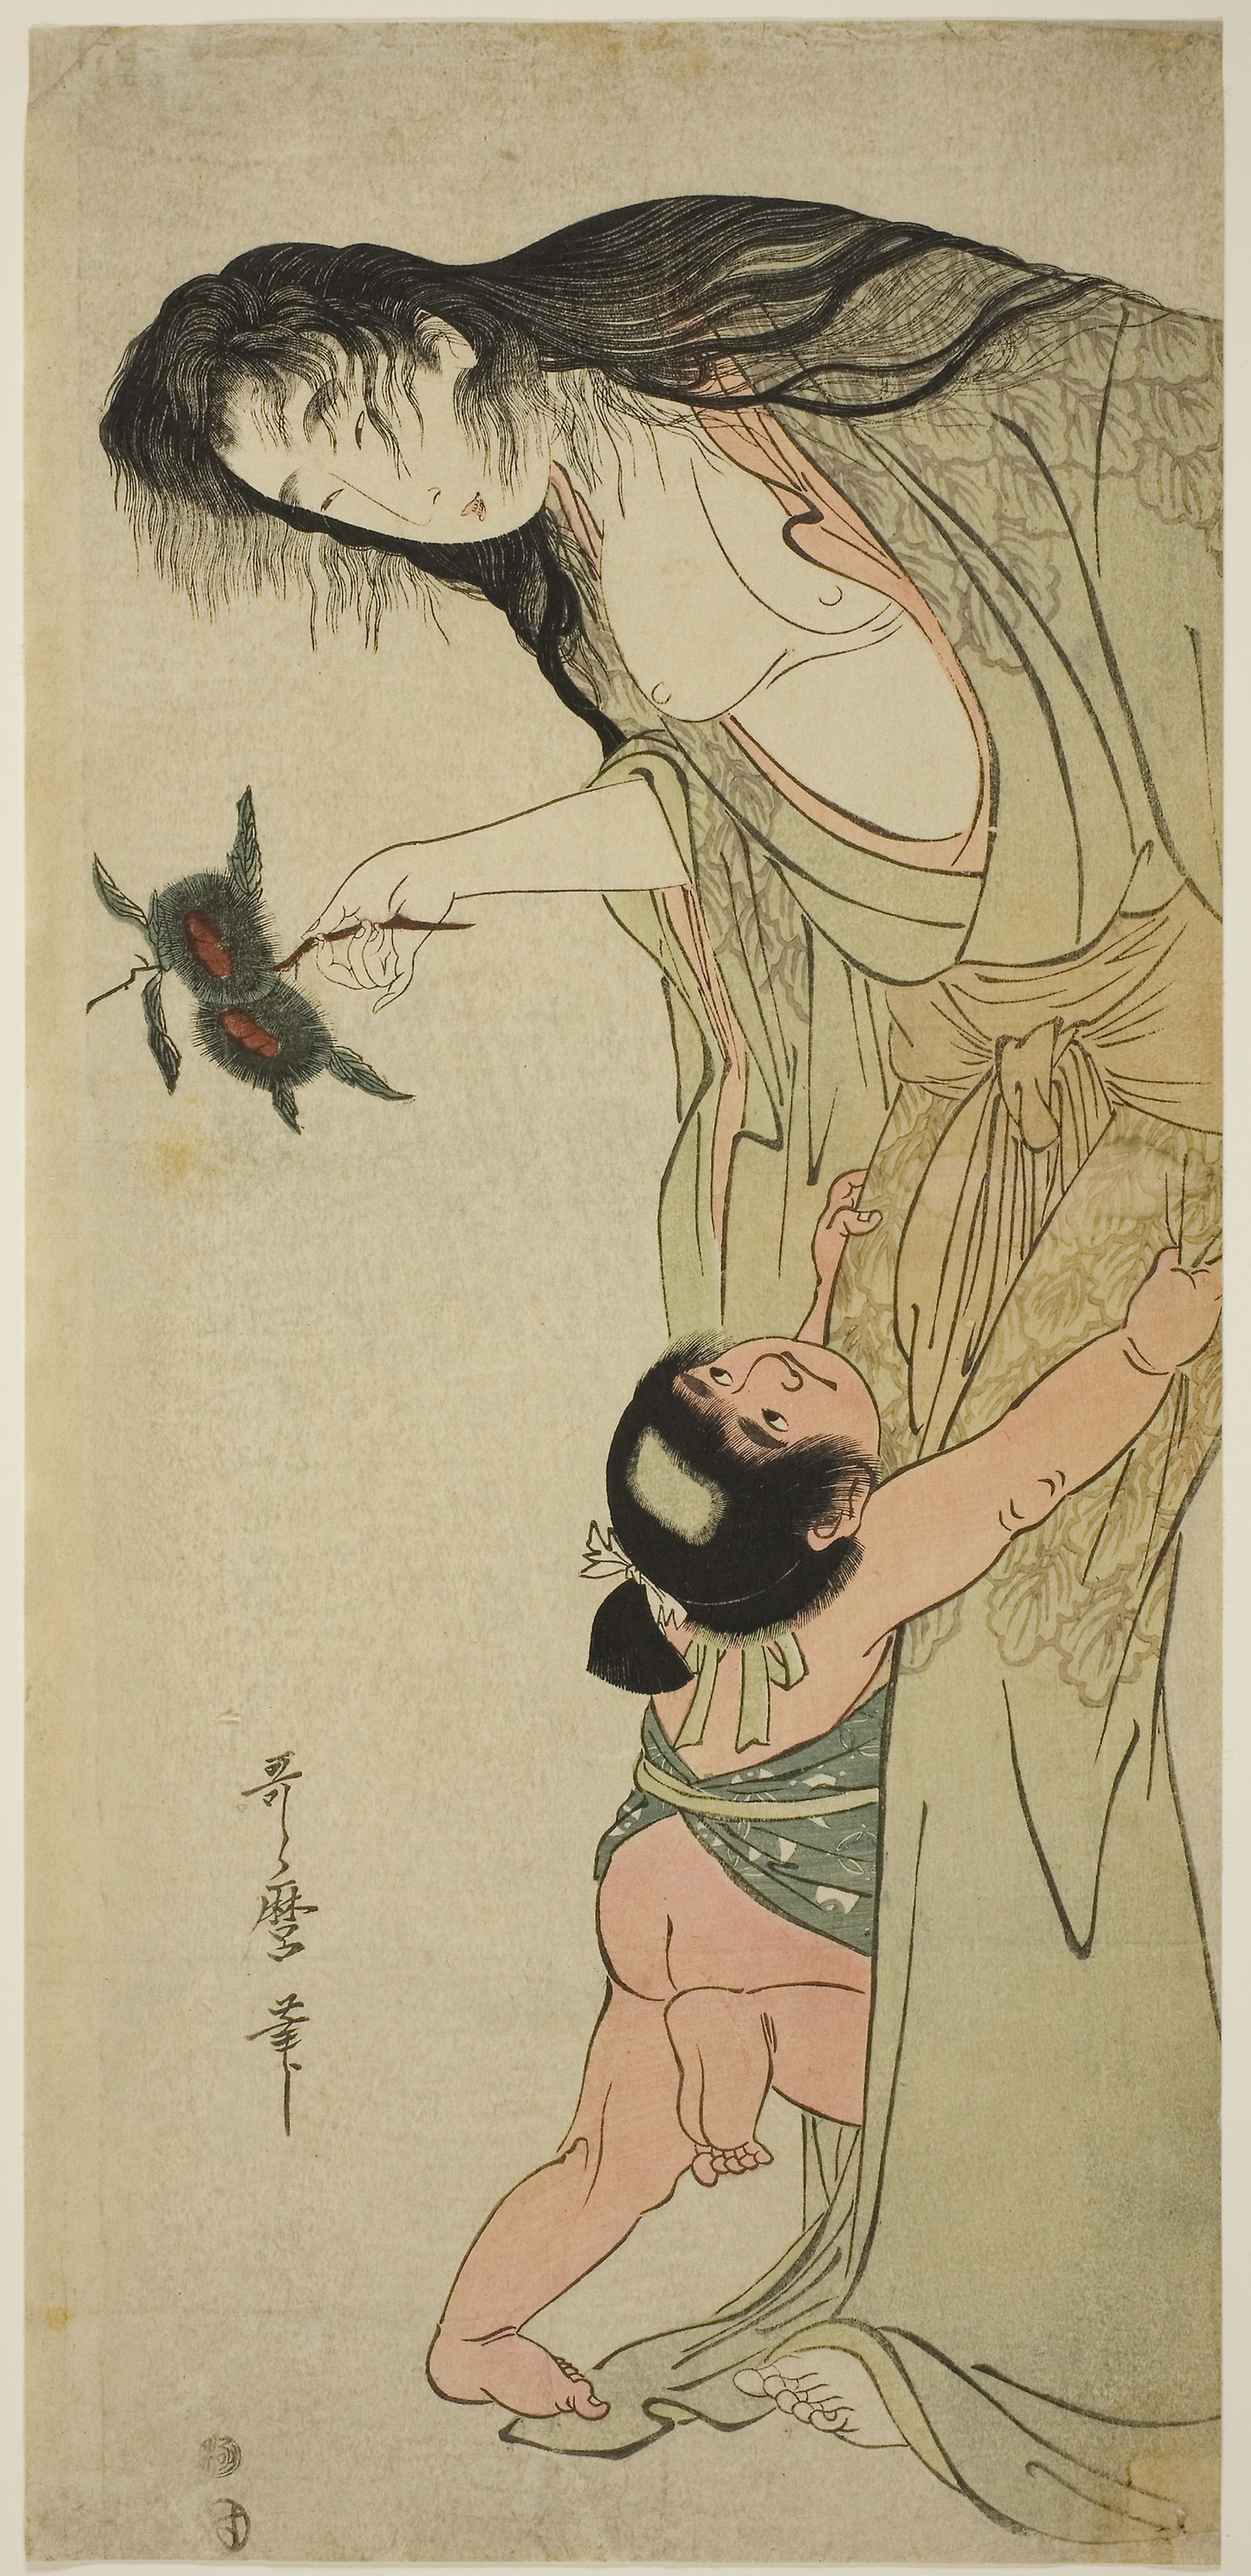
mammal, art, fauna, illustration, fictional character, fiction, printmaking, visual arts, drawing, artwork